Stefan Lenhart

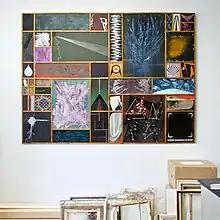
Ultravox (2010) by Stefan Lenhart, as on public display

Stefan Lenhart studied at the Academy of Fine Arts, Munich, graduating in 2007.